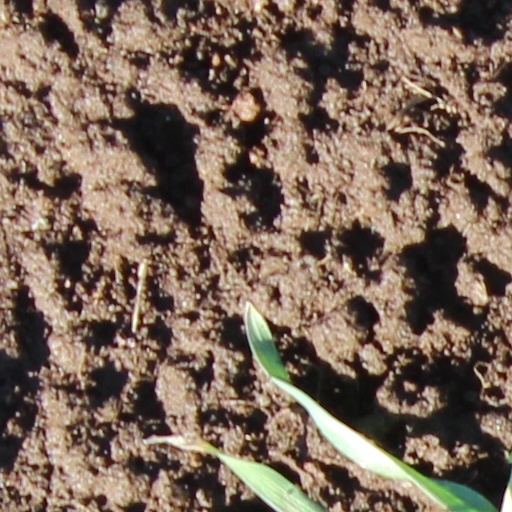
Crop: wheat